Paris Saint-Germain FC (women)

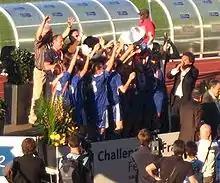
PSG won the French Cup in 2010

Under incoming manager Cyril Combettes, Paris Saint-Germain remained without major problems in Division 1 but nowhere near the top teams. In the summer of 2005, starlets Sabrina Delannoy and Laure Boulleau signed from CNFE Clairefontaine. Together, they played more than 400 matches with PSG, being their two most capped players. The defending duo experienced everything with the capital side: relegation battles, mid-table finishes, title races and the club's first major trophy. Men and women confounded, Delannoy is PSG's sixth most capped player ever, only behind male counterparts Jean-Marc Pilorget, Sylvain Armand, Safet Sušić, Paul Le Guen and Marco Verratti.